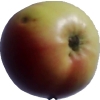
Label: Apple 11